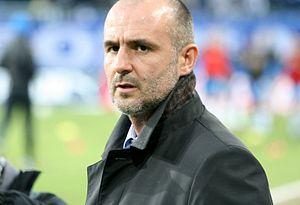
Michał Probierz, entraîneur du Jagiellonia Białystok de 2008 à 2011. Polski: Michał Probierz, trener Jagiellonia Białystok (2008-2011), ŁKS Łódz (2011- ).
Michał Probierz, né le 24 septembre 1972 à Bytom, est un footballeur professionnel polonais qui occupait le poste de milieu de terrain dans les années 1990-2000. Devenu entraîneur dès la fin de sa carrière de joueur, il occupe actuellement cette fonction au Cracovia, club de première division polonaise.